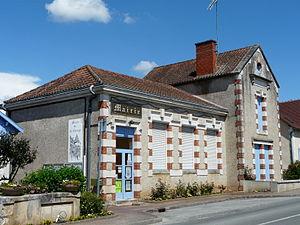
Bâtiment de la mairie, Le Change, Dordogne, France.
Le Change est une ancienne commune française située dans le département de la Dordogne, en région Nouvelle-Aquitaine.